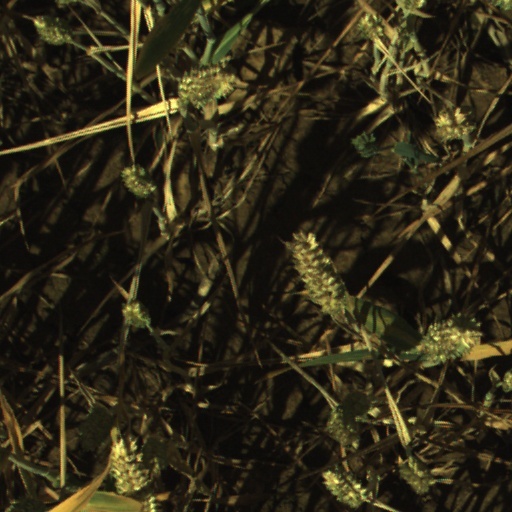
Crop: wheat